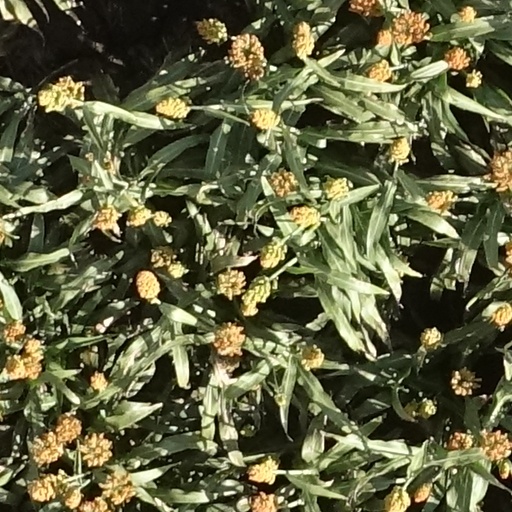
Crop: sorghum